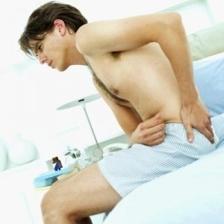
Image emotion (VAD): valence: -0.4, arousal: 0.0, dominance: -0.2
Candidate emotion words:
haunted — valence: -0.472, arousal: 0.462, dominance: 0.04
offended — valence: -0.624, arousal: 0.38, dominance: -0.326
ashamed — valence: -0.688, arousal: 0.176, dominance: -0.544
infatuated — valence: 0.458, arousal: 0.528, dominance: -0.166
Best matching emotion: offended